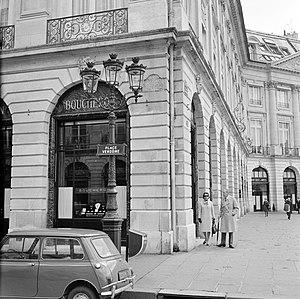
Boucheron est un joaillier français installé place Vendôme à Paris depuis plus d'un siècle. Il appartient aujourd'hui au groupe Kering.